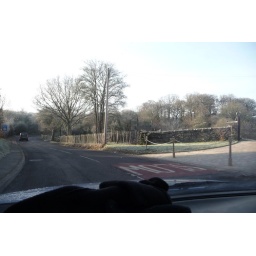
When I'm being driven in the doggy car - Down the dip